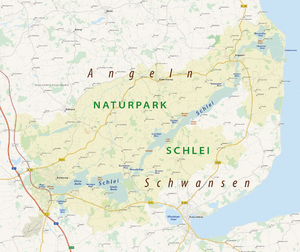
La Schlei est un bras de la mer Baltique qui se trouve dans le Schleswig-Holstein, dans le Nord de l'Allemagne. Il a une longueur de 42 kilomètres et s'étend de Schleimünde jusqu'à la ville de Schleswig.